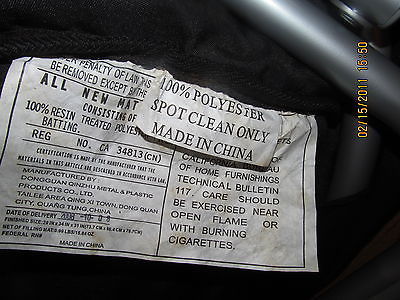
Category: chair